Scuderia Corsa

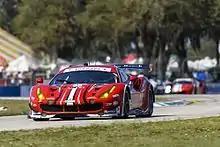
Scuderia Corsa no. 68 Ferrari 488 GTE at the 12 Hours of Sebring in 2016

In 2015, Scuderia Corsa won its second IMSA Championship in the GT-Daytona class with the no. 63 Ferrari 458 Italia with drivers Townsend Bell and Bill Sweedler, also securing the Ferrari GT-Daytona Manufacturer Championship and Tequila Patron North American Endurance Cup Manufacturers Championship. Scuderia Corsa also won at Virginia International Raceway.